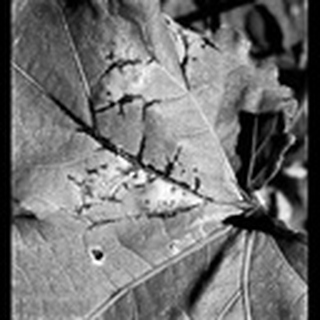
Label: cotton_bacterial_blight